Passport system in the Soviet Union

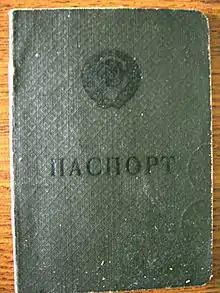
Soviet passport before 1974

On 27 December 1932 the USSR Central Executive Committee and Sovnarkom issued the decree "About establishment of the Unified Passport System within the USSR and the Obligatory "Propiska" of Passports". The declared purposes were the improvement of population bookkeeping in various urban settlements and "the removal of persons not engaged in industrial or other socially-useful work from towns and the cleansing of towns from hiding "kulaks", criminals and other antisocial elements".